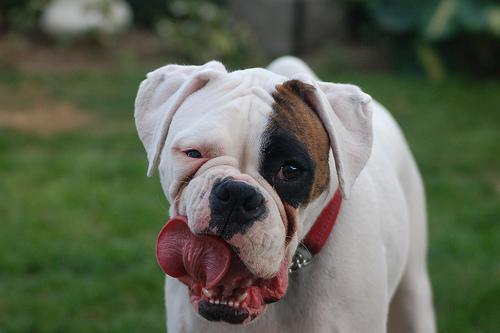
boxer